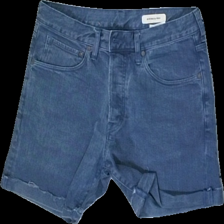
View: front
Type: Shorts
Category: Ladies
Brand: H&M
Colors: Blue
Material: 100% Cotton
Cut: Regular
Season: All
Trend: Denim
Price range: 50-100
Recommended usage: Reuse